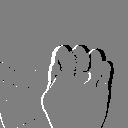
ASL letter: s